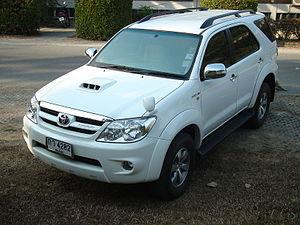
La surconsommation désigne un niveau de consommation situé au-dessus de celui des besoins normaux ou d'une consommation moyenne. Au-delà d'un certain seuil, la surconsommation est un facteur de surexploitation de ressources naturelles, pas, peu, difficilement, dangereusement ou lentement renouvelables. Quand une de ces ressources épuisées ne peut plus être remplacée par une autre, des besoins primaires peuvent ne plus pouvoir être assurés.